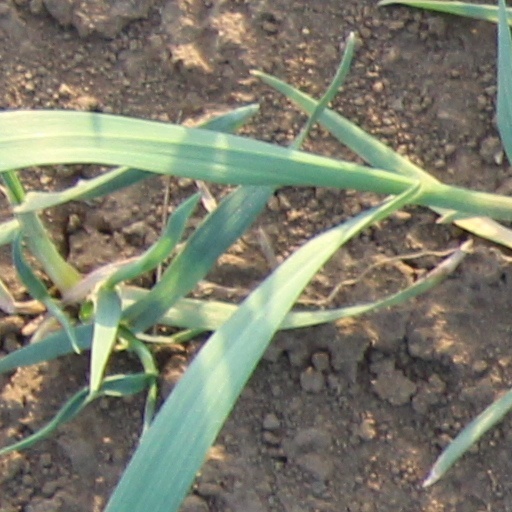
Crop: wheat